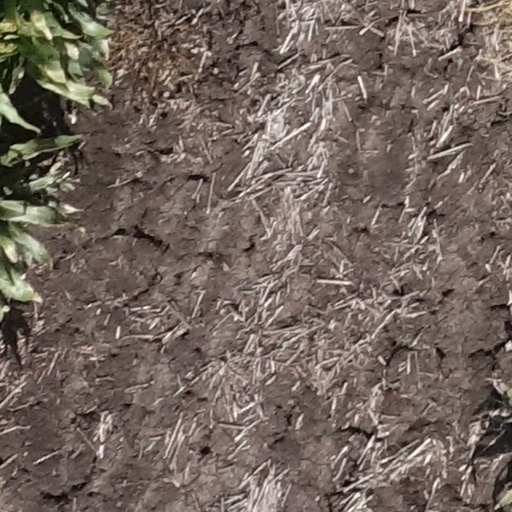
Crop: sorghum